Capital Line

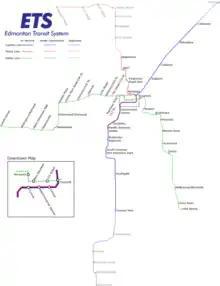
Approved LRT lines and stations

The extension will be constructed in phases, with phase 1 extending the line from Century Park to Heritage Valley North and phase 2 extending the line from Heritage Valley North to Desrochers.